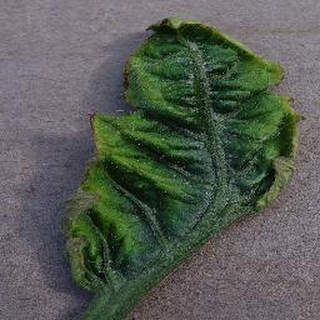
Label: tomato_yellow_leaf_curl_virus